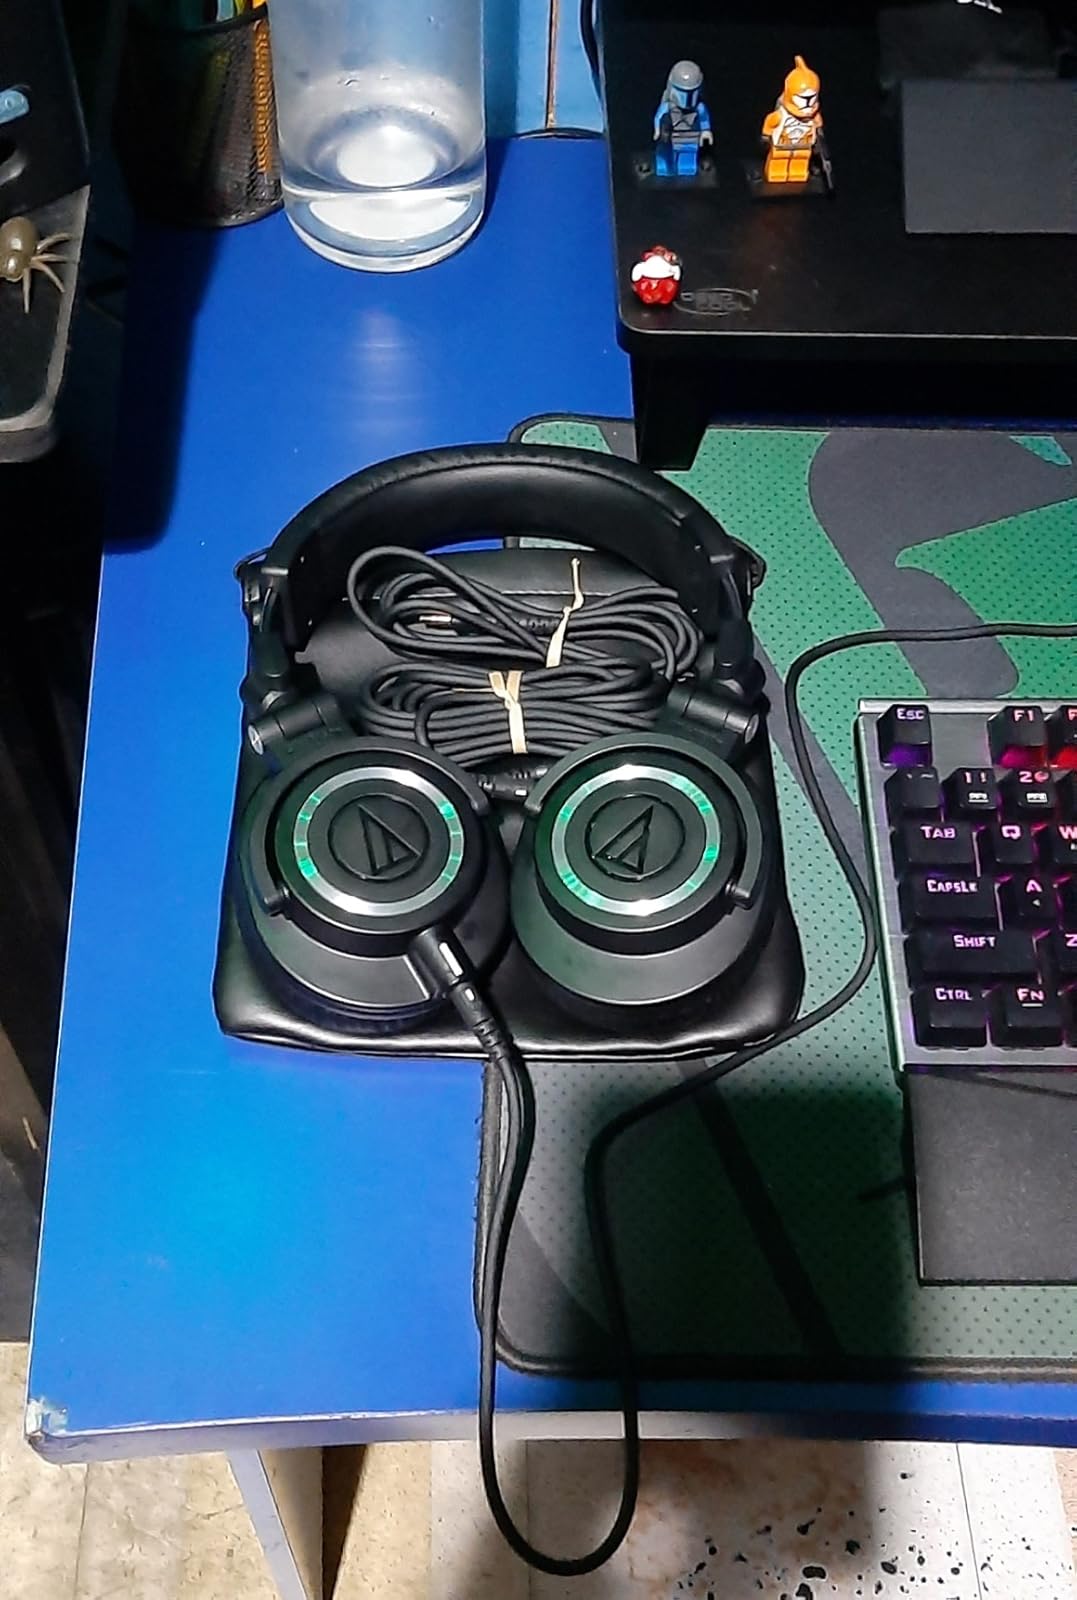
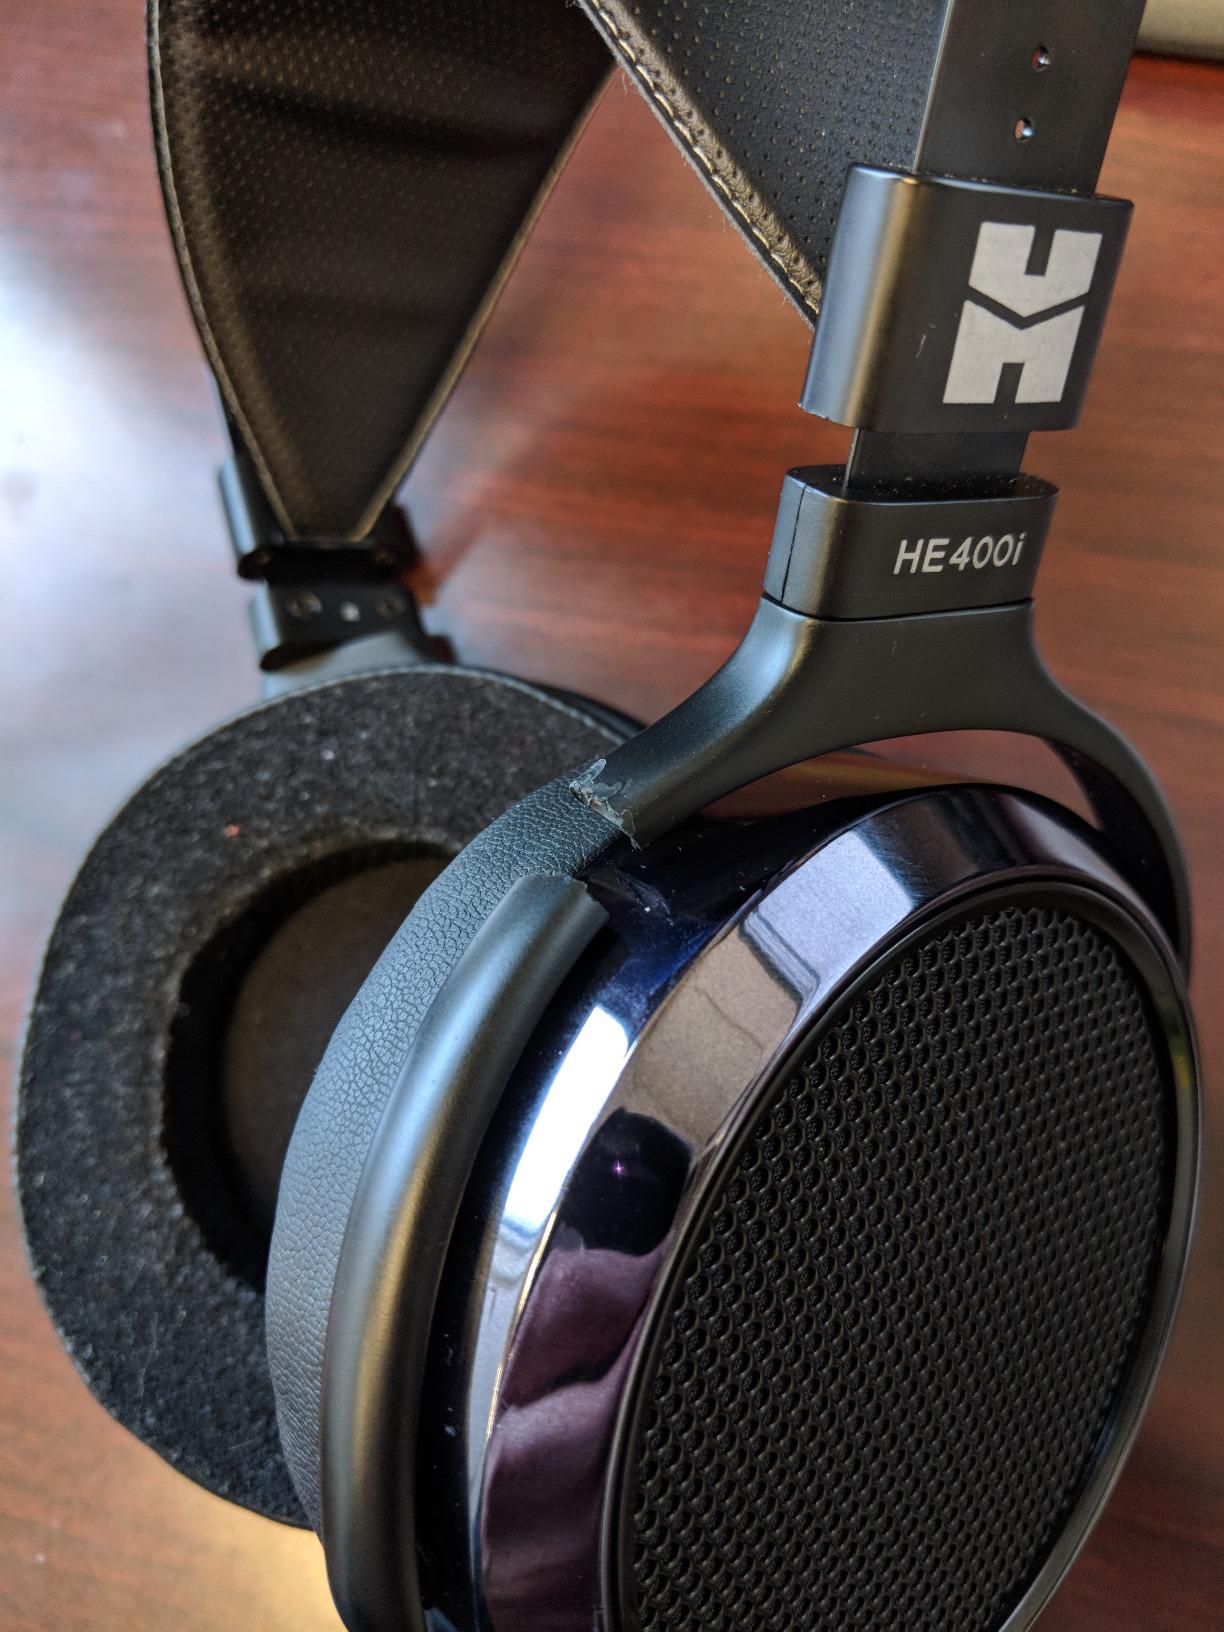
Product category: headphones
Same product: no